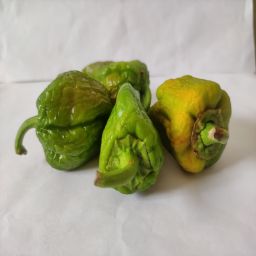
Crop: Bell Pepper
Quality: Old